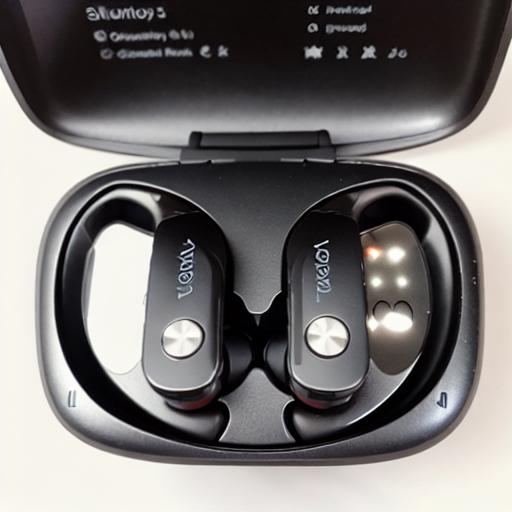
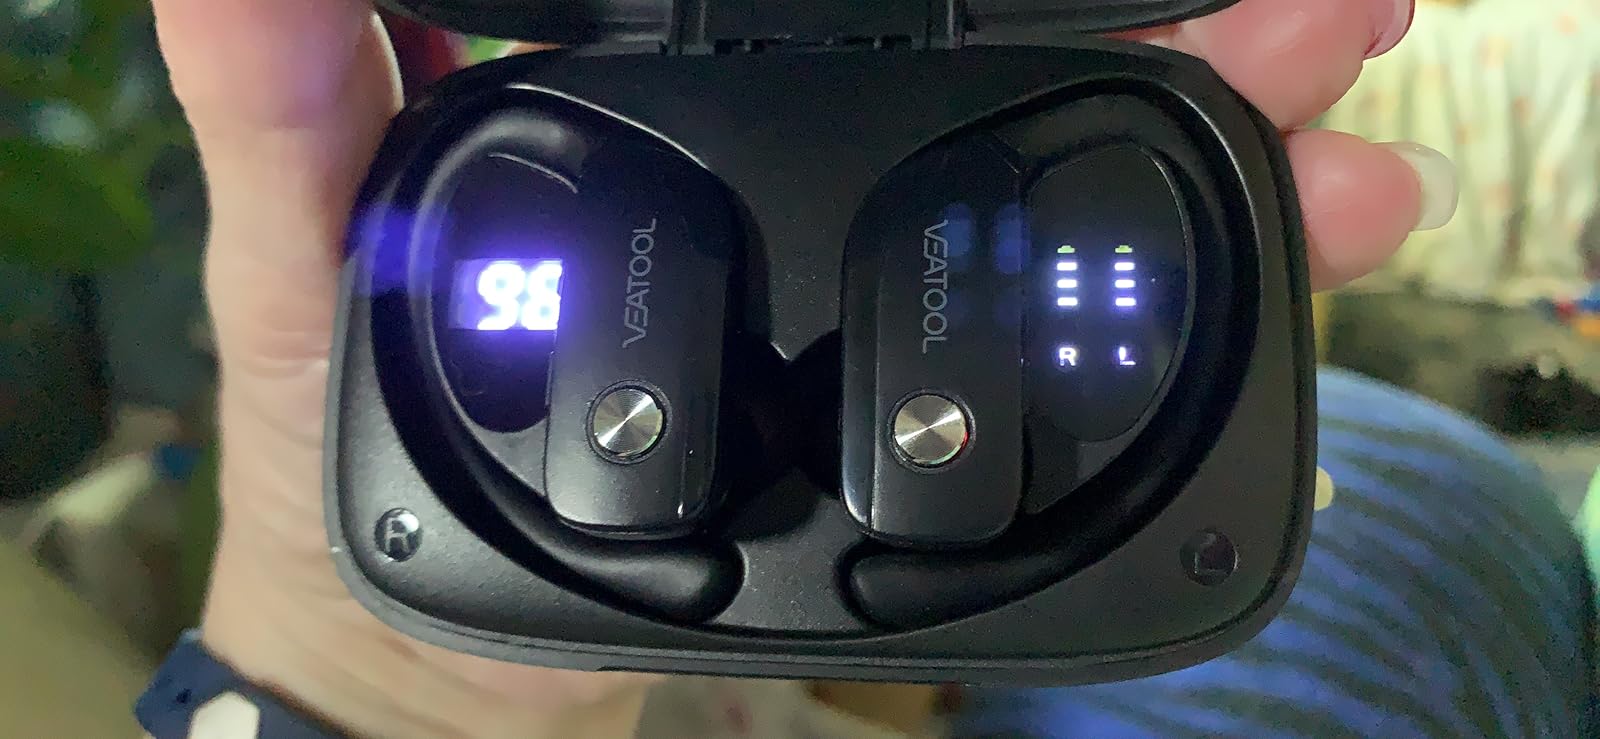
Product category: earbuds
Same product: no